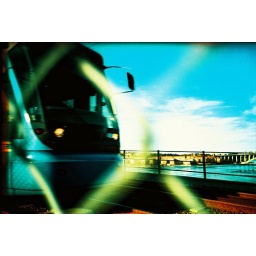
Taken on the bridge over to Stora Essingen. Cosina CX-1 with Kodak Ektachrome100 slide film, cross processed.